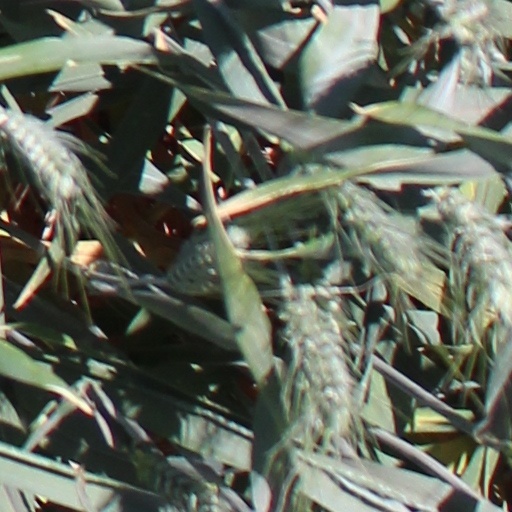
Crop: wheat